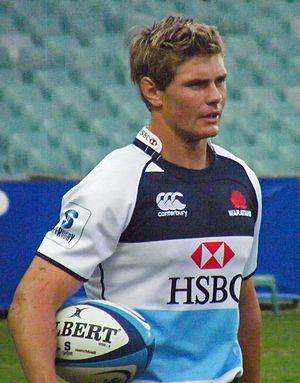
Berrick Barnes, né le 28 mai 1986 à Brisbane, est un joueur de rugby à XIII puis de rugby à XV international australien évoluant au poste de centre ou de demi d'ouverture. Entre 2013 et avril 2020, il joue avec les Panasonic Wild Knights en Top League.